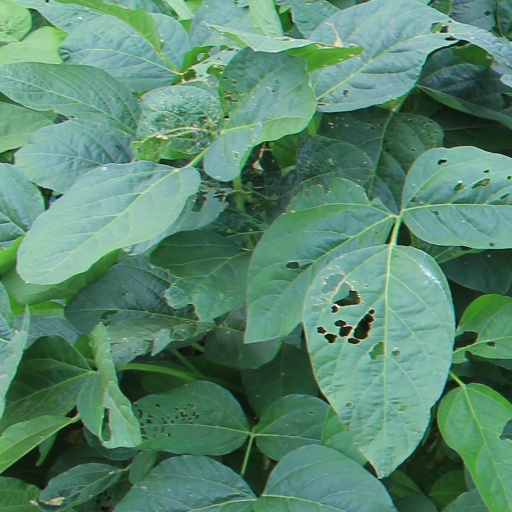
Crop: soybean